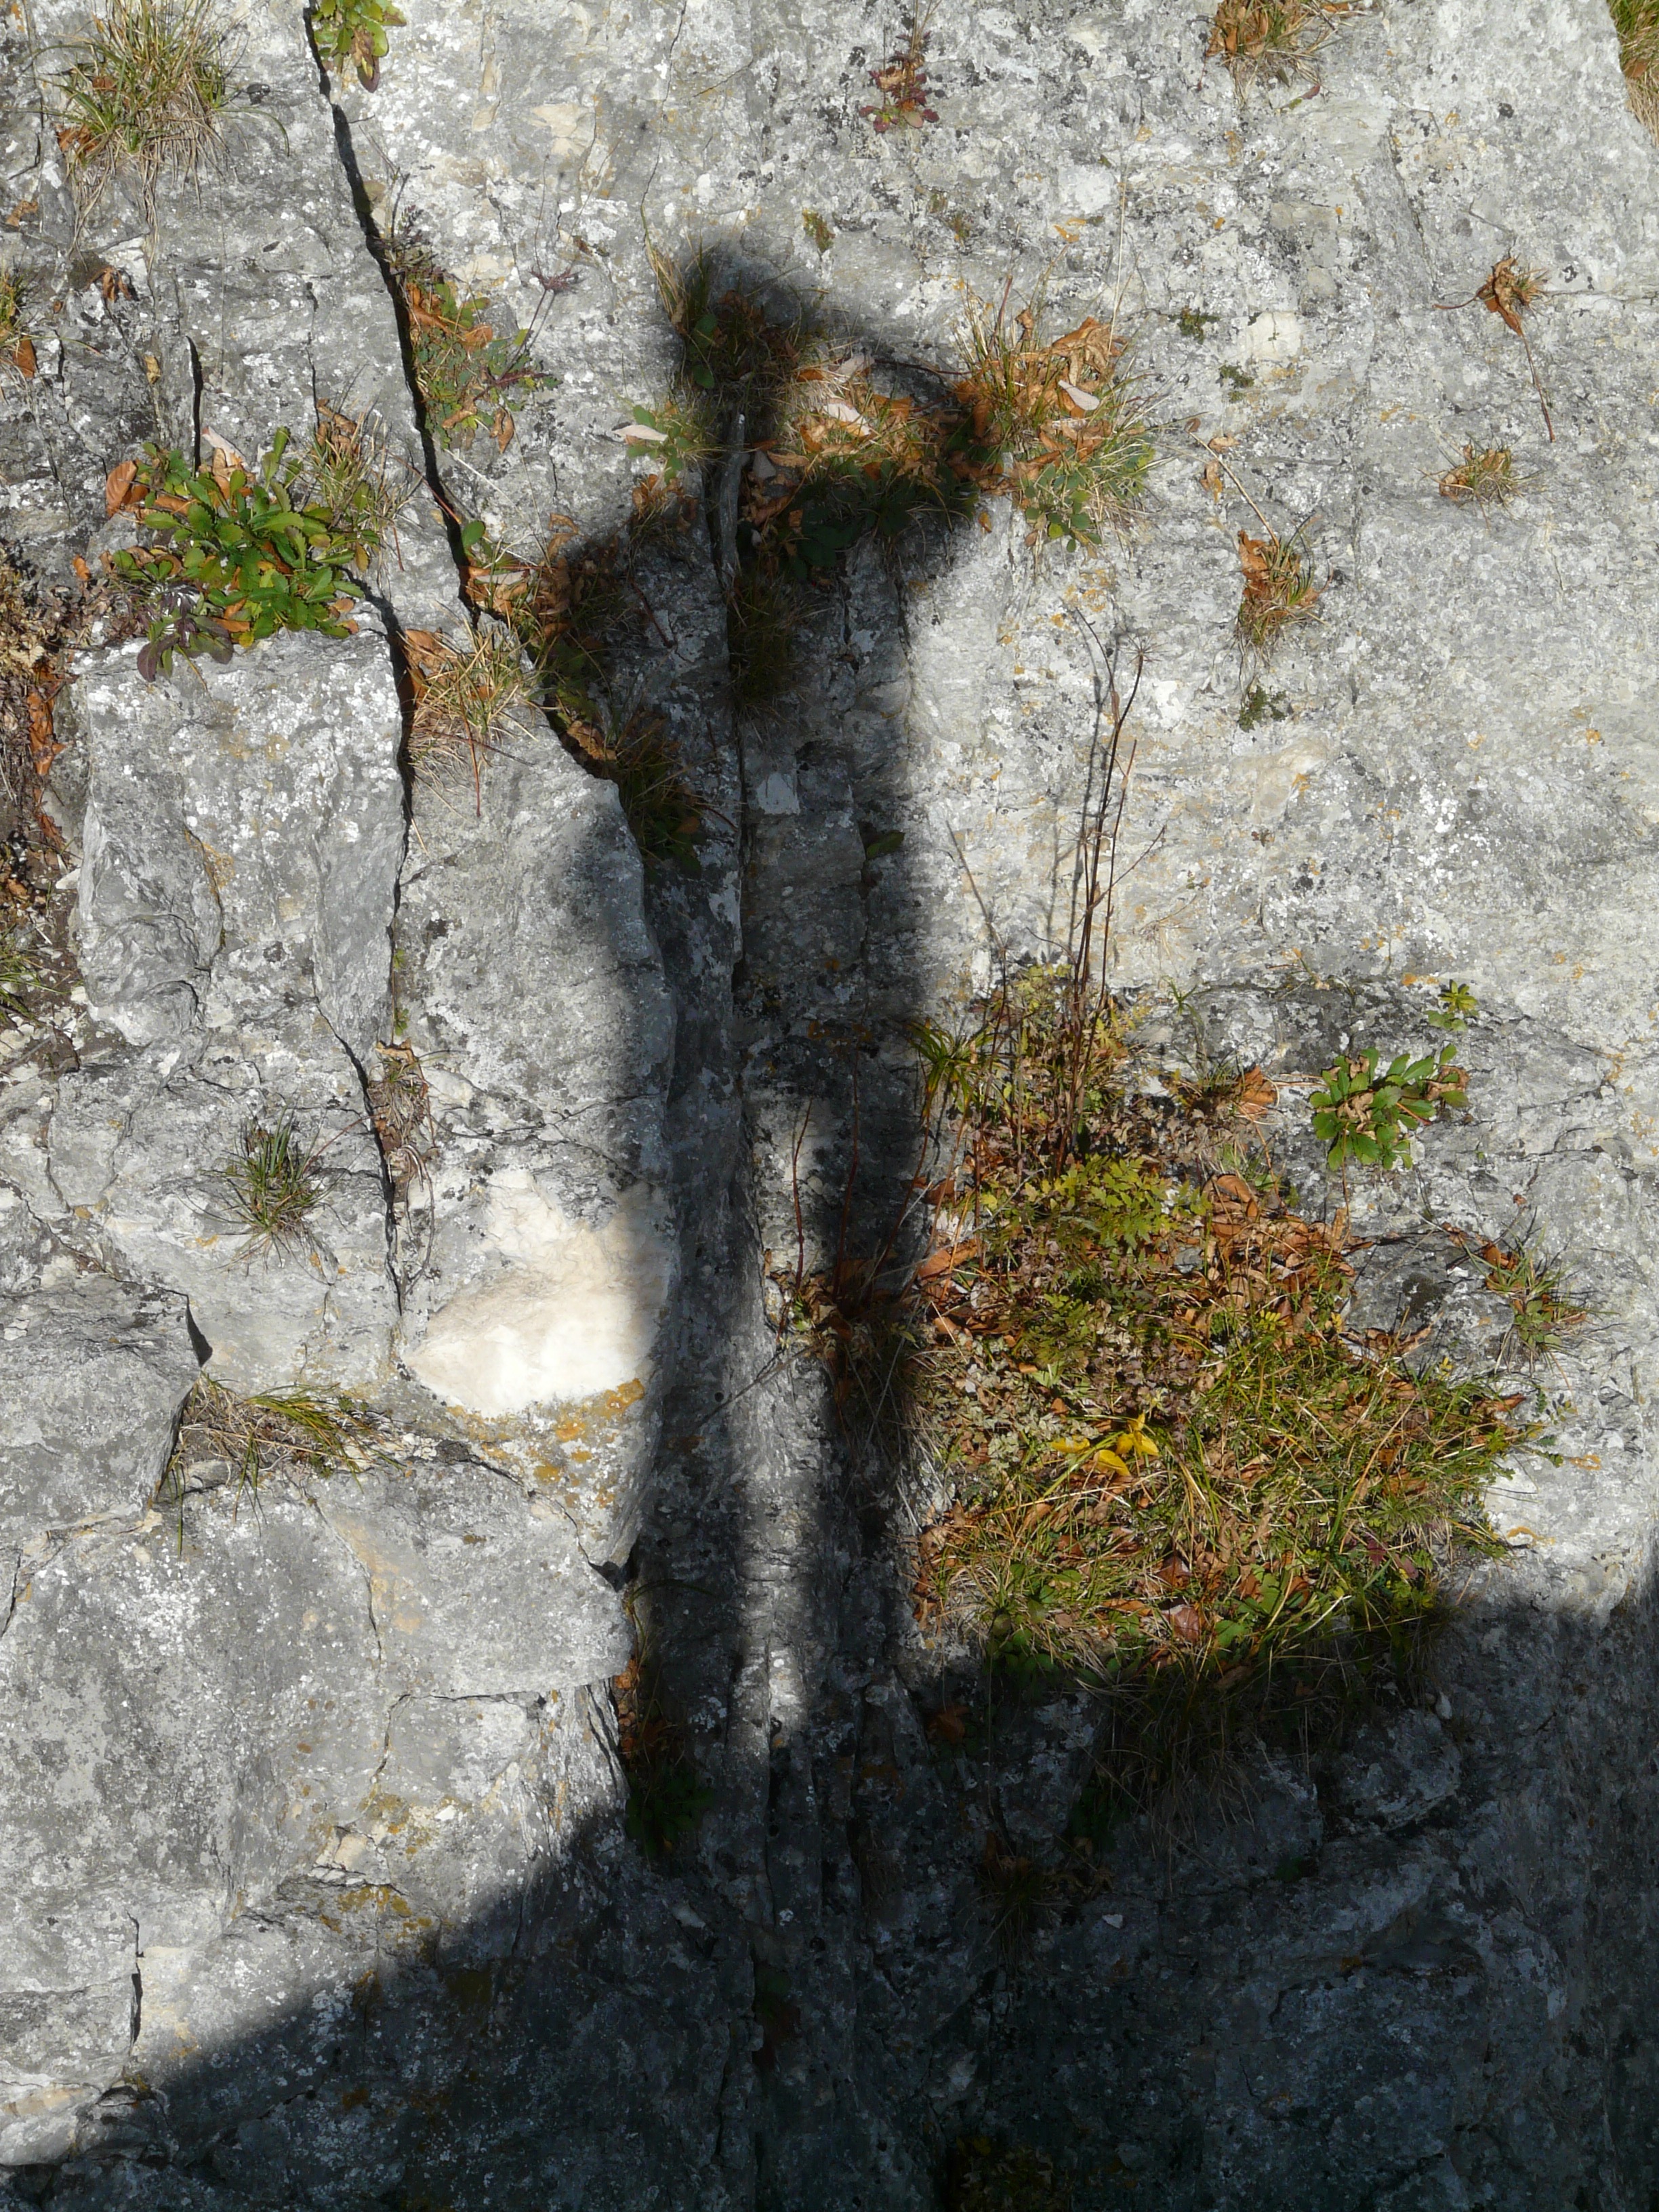
tree, nature, grass, rock, silhouette, person, light, plant, wood, photographer, texture, leaf, flower, trunk, wall, green, autumn, shadow, human, season, geology, photograph, replica, shadow play, hispanic, cinematographer, woody plant